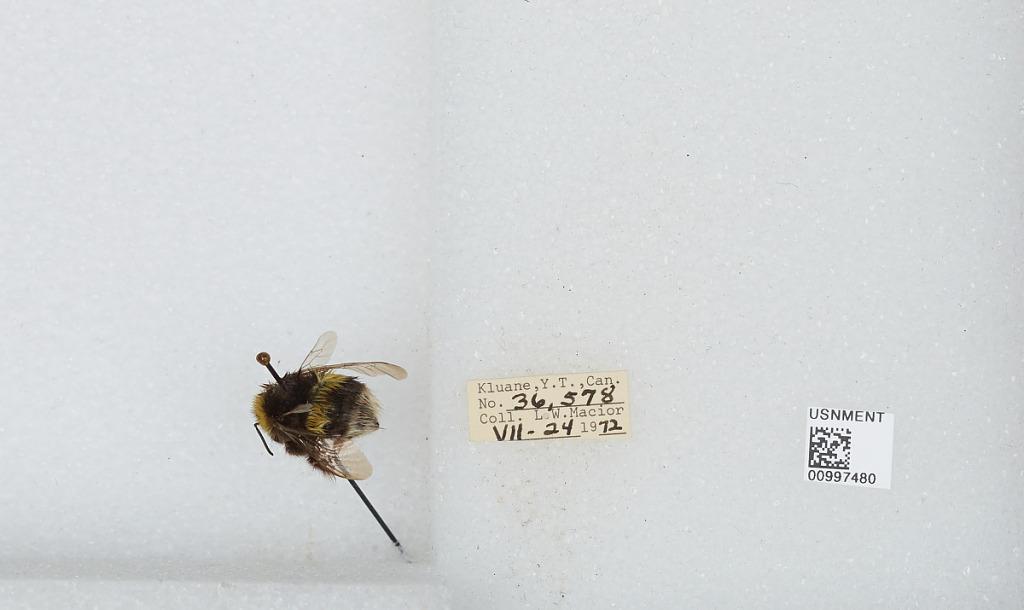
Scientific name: Bombus (Bombus) lucorum (Linnaeus)
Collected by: L. Macior
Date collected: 1972-7-24
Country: Canada
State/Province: Yukon Territory
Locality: Kluane
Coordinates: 60.75, -139.5